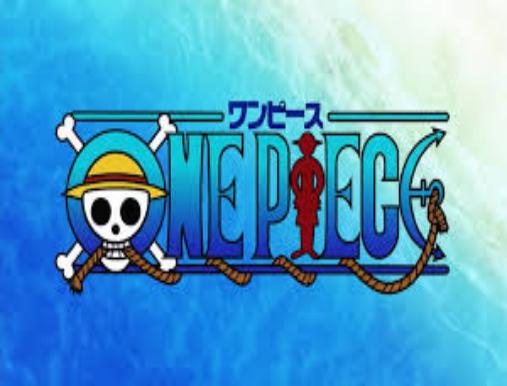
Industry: Leisure